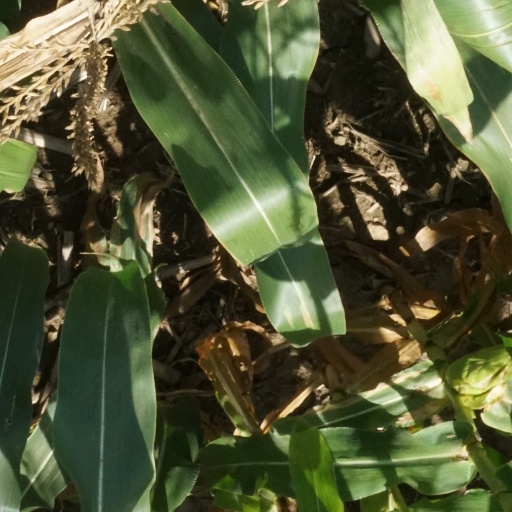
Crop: maize; corn